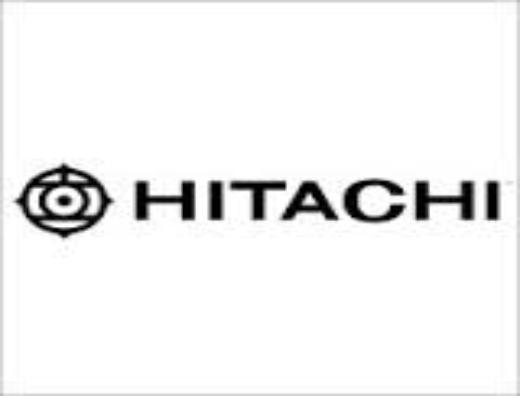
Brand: Hitachi
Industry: Leisure